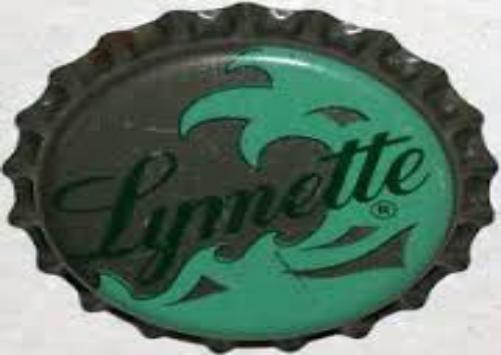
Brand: Grapette
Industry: Food